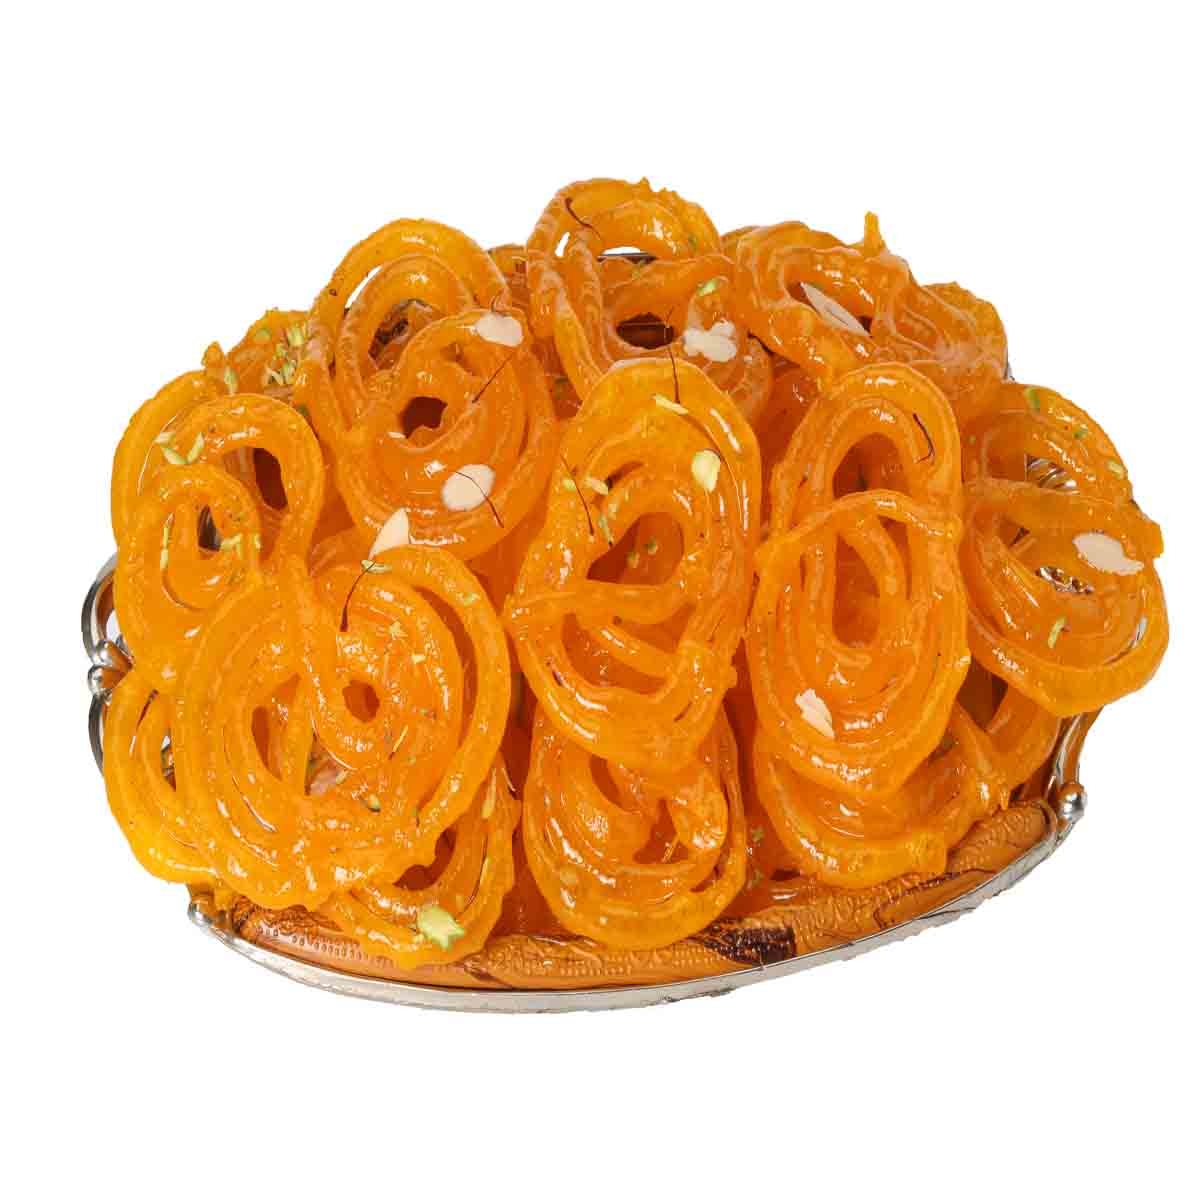
Dish: jalebi